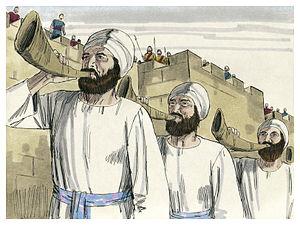
Illustration biblique du livre de la Josué chapitre 6 עברית: 6 האיור המקראי של change me! פרק हिन्दी: {{{hi}}} अध्याय change me! की पुस्तक की बाइबिल चित्रण Bahasa Indonesia: Ilustrasi Alkitab dari Kitab Yosua pasal 6 Italiano: Illustrazione biblica del libro della change me! Capitolo 6 日本語: change me!6章の本の聖書の実例 Jawa: Ilustrasi Alkitab saking Kitab Yosua pasal 6 한국어: change me! 6 장 장부의 성경 그림 Bahasa Melayu: Ilustrasi Alkitab dari Kitab Yosua pasal 6